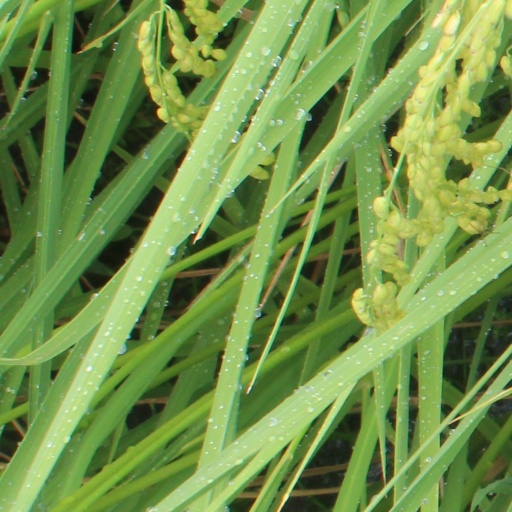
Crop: rice